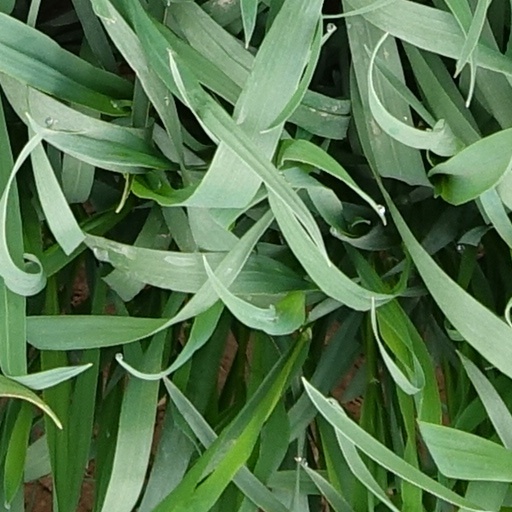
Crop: wheat